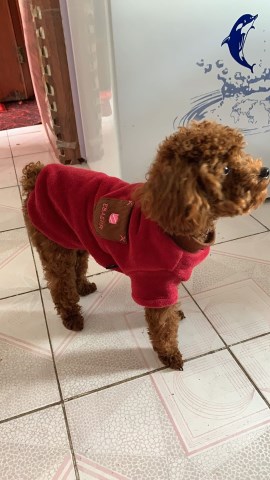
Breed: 2925-n000114-toy_poodle